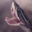
Label: snake